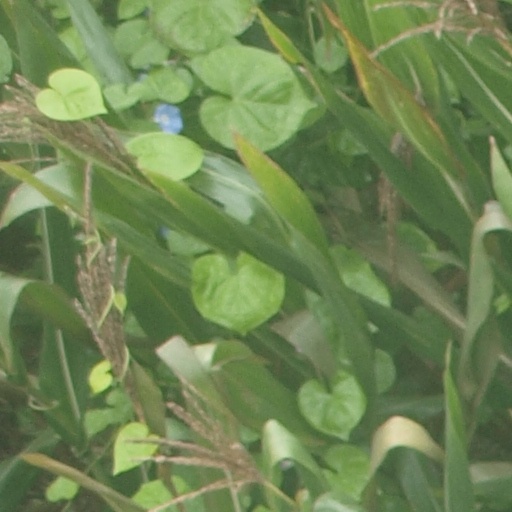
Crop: maize; corn